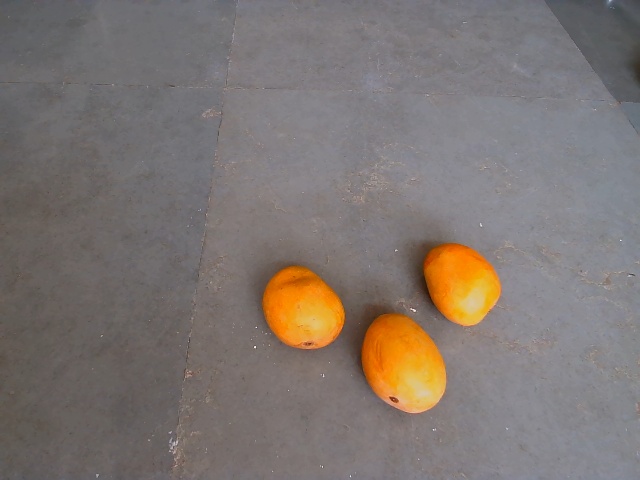
Label: Ripe_Mango